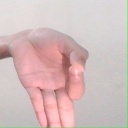
अक्षर: ज्ञ